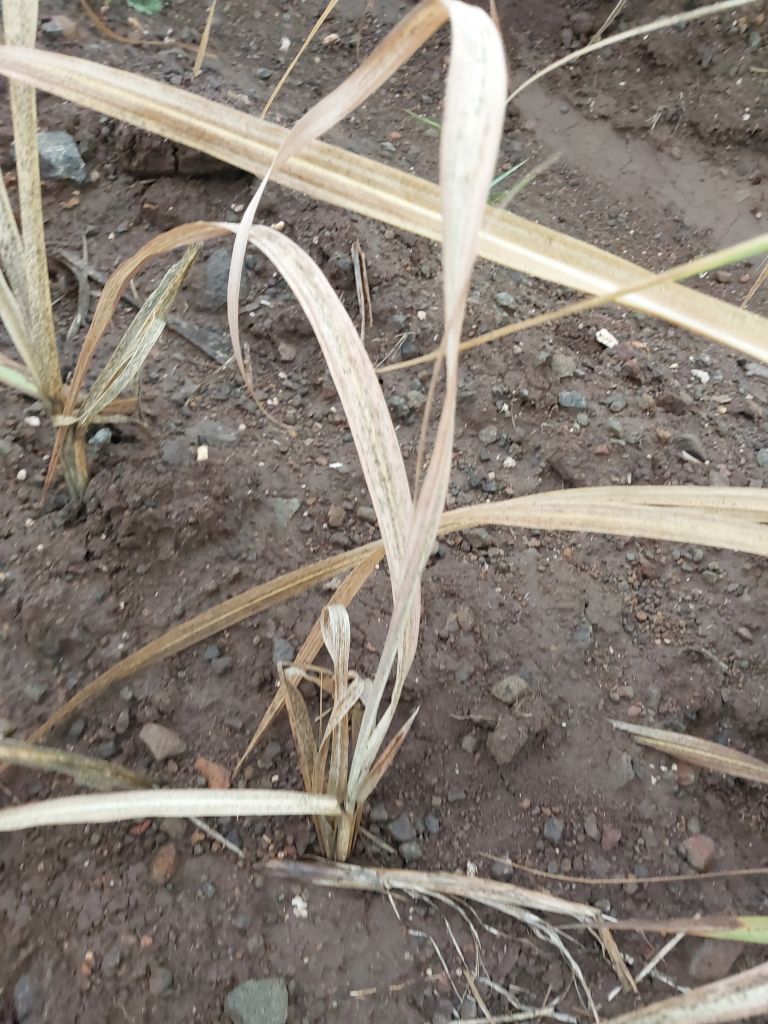
Label: Sett Rot